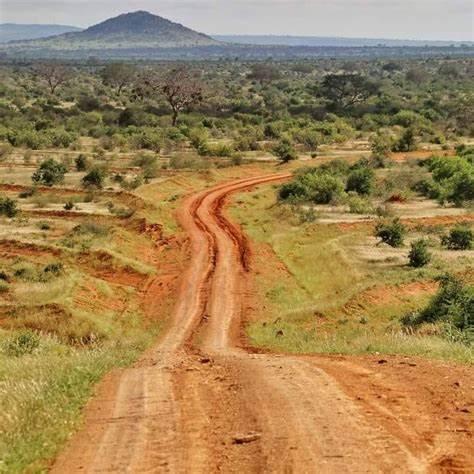
Mandhari nzuri na yakuvutia iliyo na vichaka vidogo na nyasi za rangi ya kijani, kukiwa na barabara refu ya vumbi ambayo hutumiwa na magari; kwa mbali kukionekana mlima mrefu.